White House Family Theater

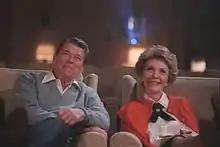
Ronald Reagan and Nancy Reagan watch a film in the White House Family Theater in 1986.

The White House Family Theater is located in the East Wing of the White House. The first film screened in the White House was "The Birth of a Nation" in 1915; however, early film viewings occurred in the main building as the facility lacked a dedicated theater. Originally a cloakroom known as the "Hat Box", the White House Family Theater was converted into its current use in 1942 on the orders of Franklin Roosevelt.